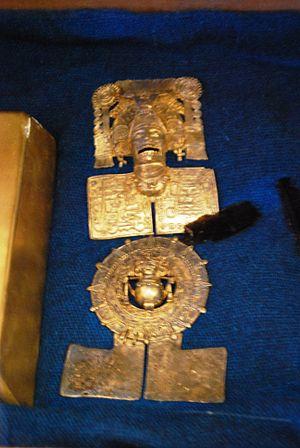
Maria Bartola est une femme aztèque du XVIᵉ siècle reconnue comme la première historienne de Mexico.
L'artisanat du métal au Mexique date de la période mésoaméricaine avec des métaux tels que l'or, l'argent et le cuivre. D'autres métaux sont extraits et travaillés dès la période coloniale. L'exploitation de l'or et de l'argent, en particulier pour les bijoux, a d'abord décliné après la conquête espagnole de l'empire aztèque. Cependant, au cours de la période coloniale, le travail des métaux a augmenté et a repris son caractère traditionnel qu'il conserve encore de nos jours. Aujourd'hui, les produits métalliques les plus importants sont notamment l'argent, l'or, le cuivre, le fer, l'étain, etc. destinés à la fabrication de bijoux, d'objets ménagers, de meubles, de pots, d'objets de décoration, de jouets, etc. Les principaux centres d' usinage des métaux comprennent Taxco pour l'argent, Santa Clara del Cobre pour le cuivre, Celaya pour l'étain et Zacatecas pour le fer forgé.